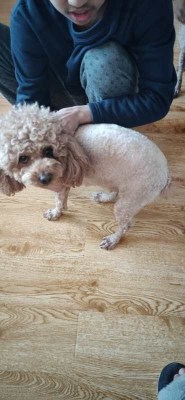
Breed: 7449-n000128-teddy